David A. Katz

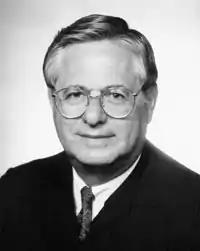

David Allan Katz (November 1, 1933 – July 26, 2016) was a United States district judge of the United States District Court for the Northern District of Ohio.